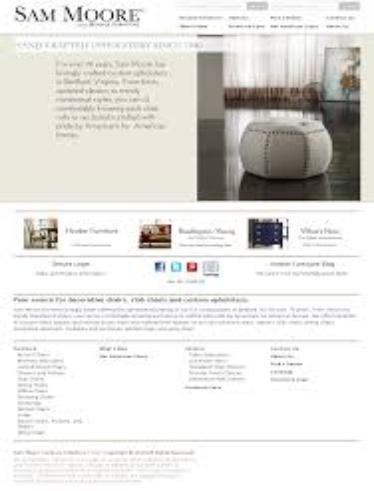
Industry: Necessities